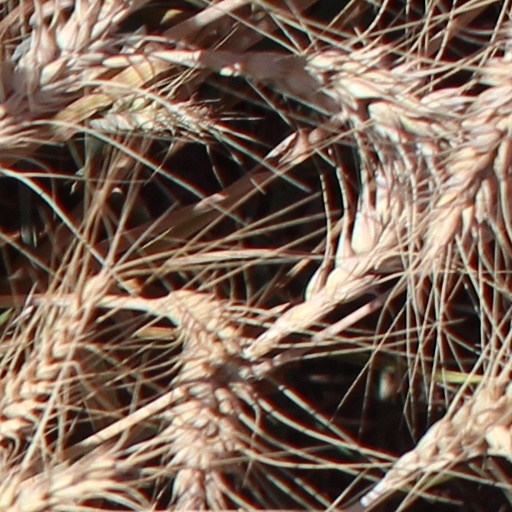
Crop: wheat